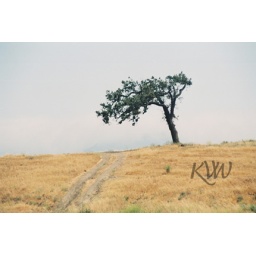
A lone tree on the hill seems almost sacred in the dry landscape of these CA hills.